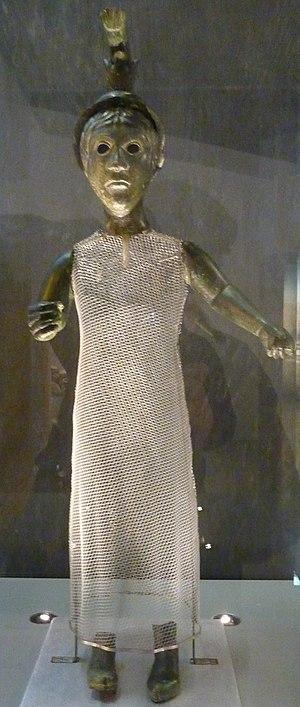
Dinéault
Le Ménez Hom [menez‿om] prononcé localement [mene'om] est une montagne située en Bretagne, dans le département du Finistère, en pays de Cornouaille, entre l'Aulne et le Porzay, sur le territoire des communes de Plomodiern, Saint-Nic, Trégarvan et Dinéault où elle culmine à 329 mètres d'altitude. Elle domine la rade de Brest et la baie de Douarnenez, et termine les montagnes Noires. Le site a été classé patrimoine naturel en 2004 pour sa faune et sa flore.
Sainte Brigitte d'Irlande ou Brigitte de Kildare, est née en 451 à Faughart près de Dundalk, dans le comté de Louth, en Irlande. Elle est morte vers 525 à Kil Dara étymologiquement interprété comme la « cellule du chêne ». C'est une sainte des Églises catholique et orthodoxe. Les fidèles l’honorent le 1ᵉʳ février.
Dinéault [dineɔl] est une commune française du département du Finistère, en région Bretagne.